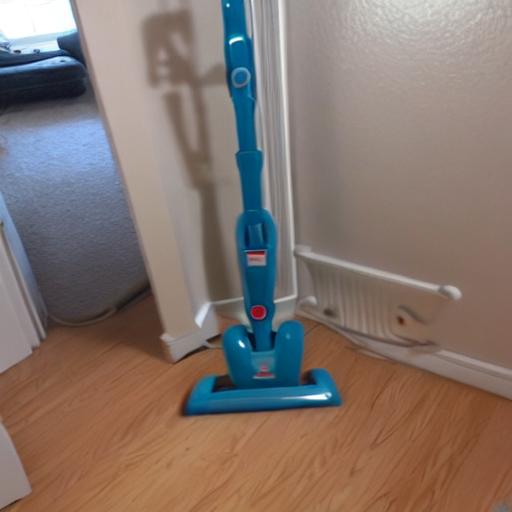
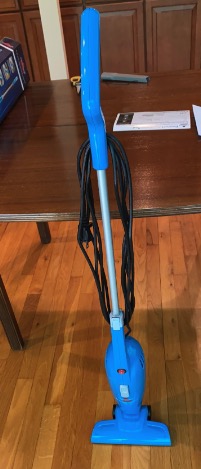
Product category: items_vacuum
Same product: no